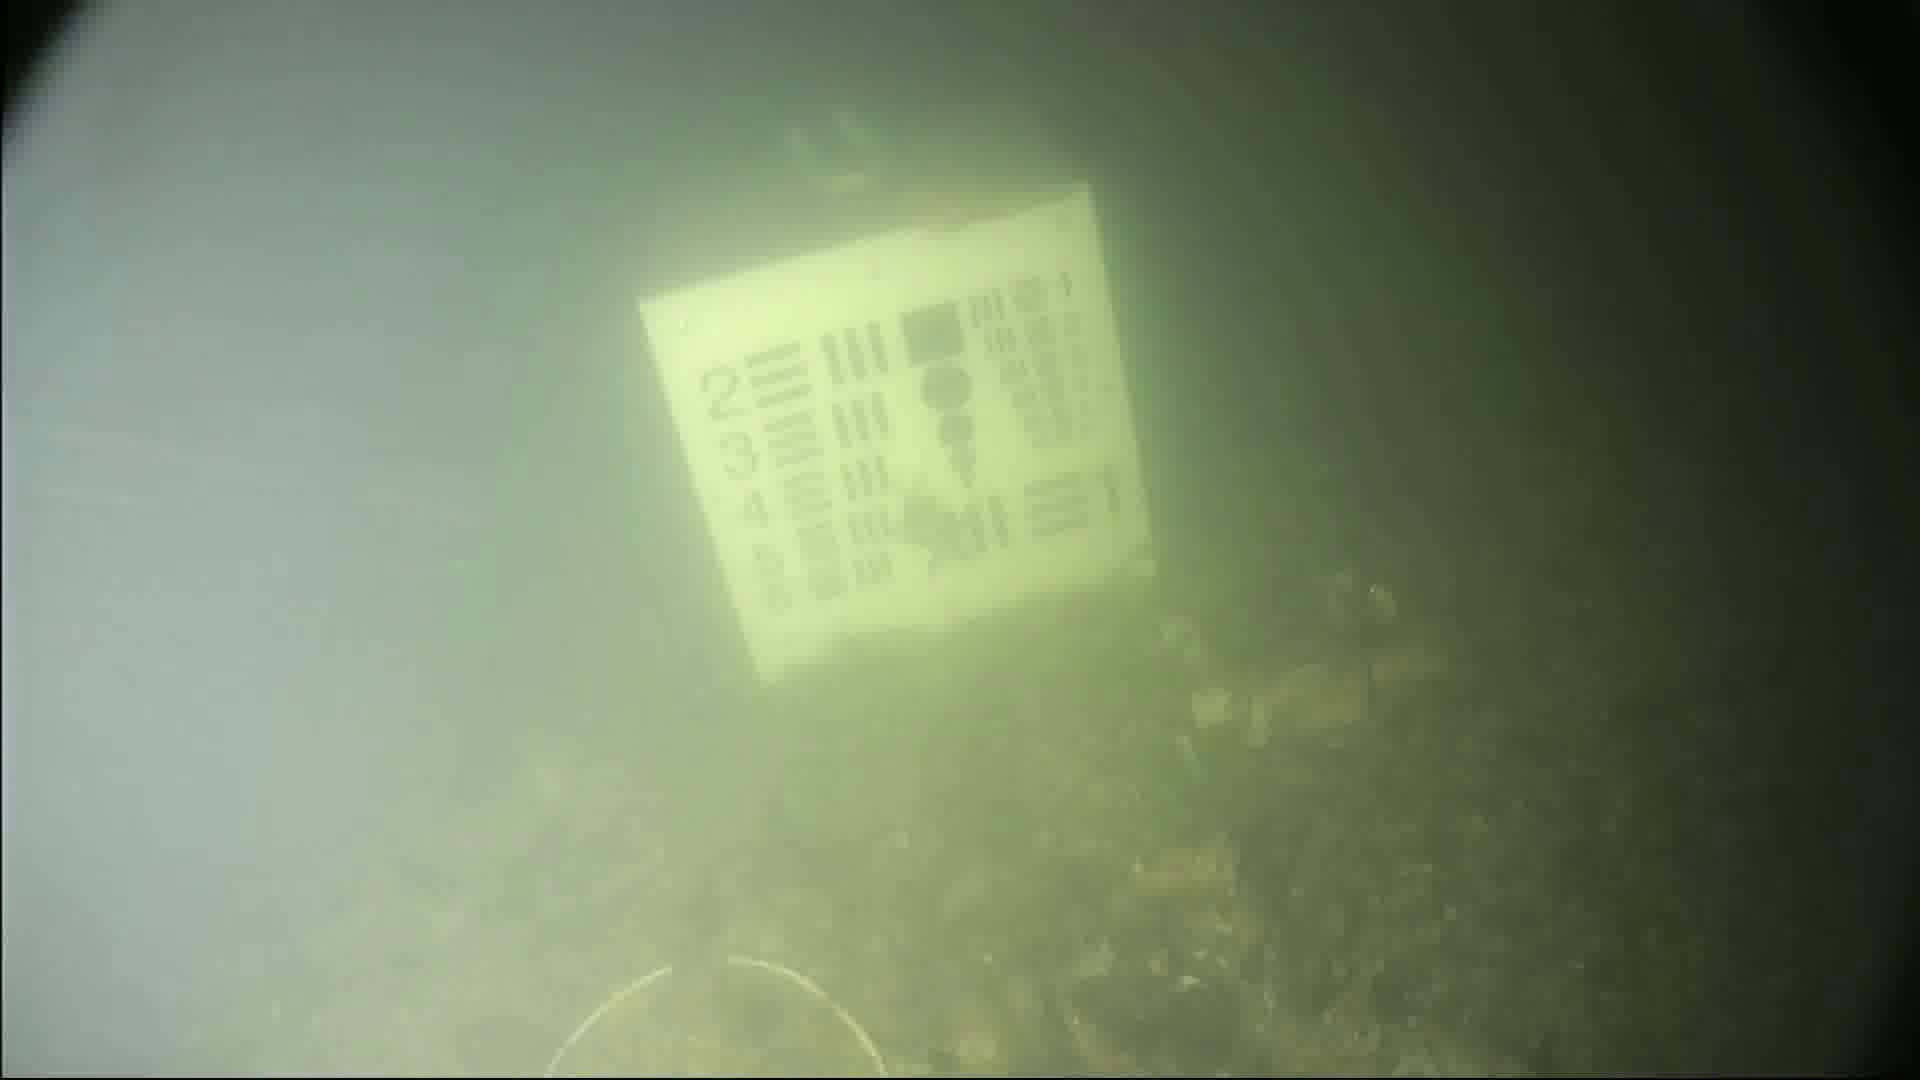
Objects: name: starfish